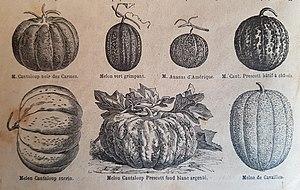
illustrations de variétés de melons dans le catalogue Vilmorin-Andrieux du printemps 1900
Le Melon est une plante herbacée annuelle originaire d'Afrique intertropicale, appartenant à la famille des Cucurbitacées et largement cultivée comme plante potagère pour son faux-fruit comestible. Le terme désigne aussi le fruit climactérique lui-même très savoureux, sucré et parfumé.